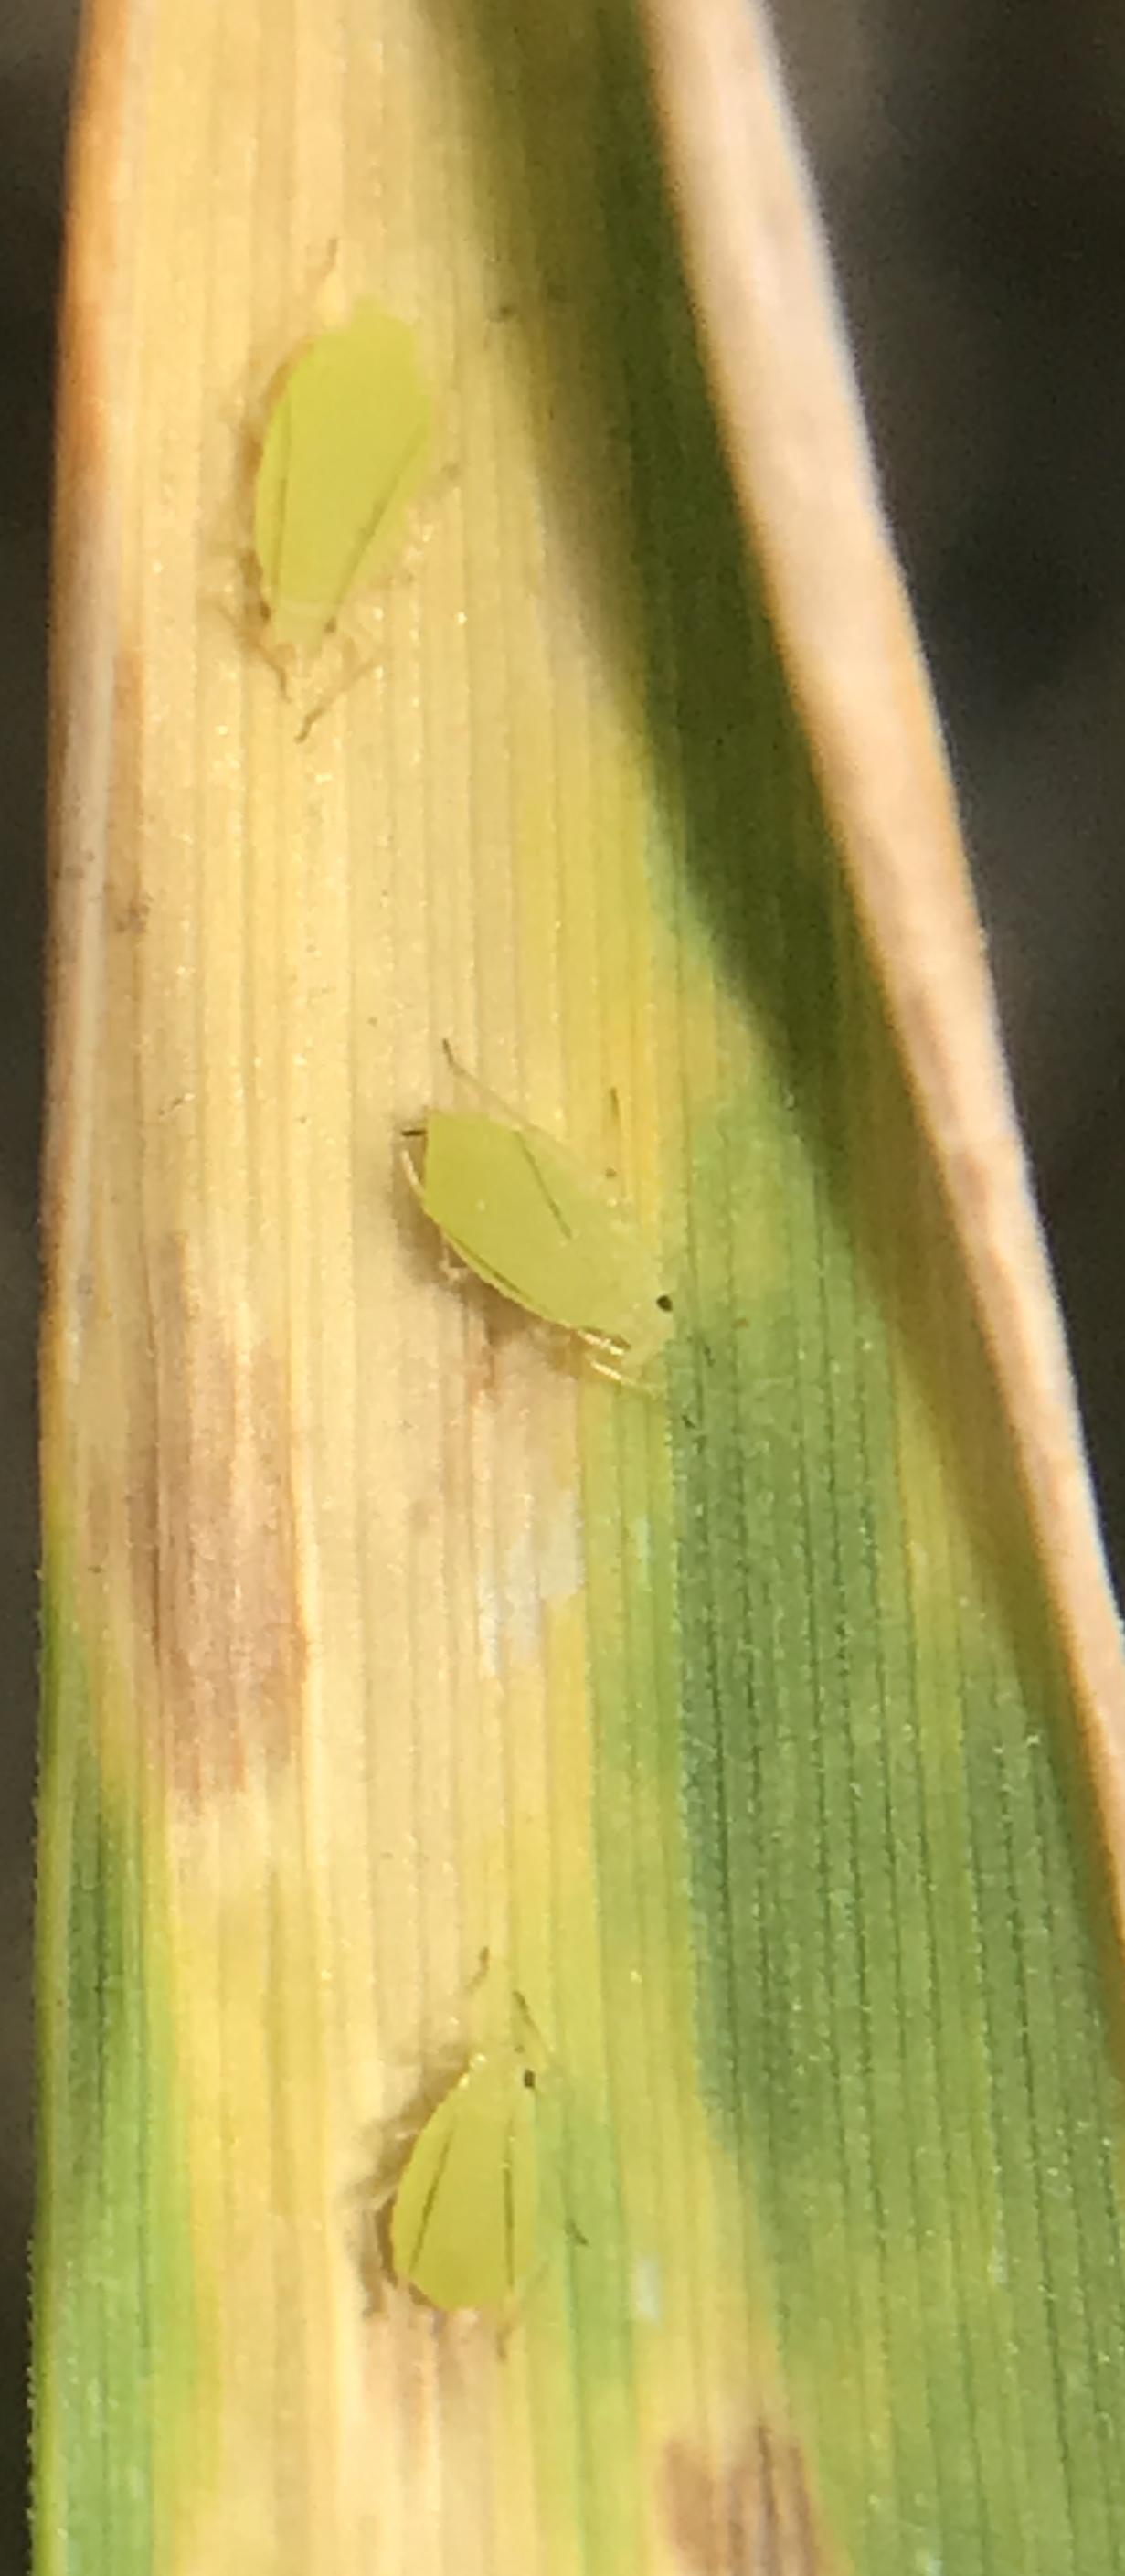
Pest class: cereal_grass_aphid